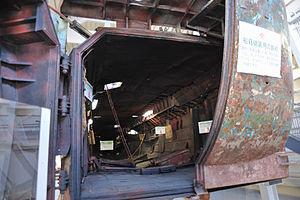
Le musée des garde-côtes de Yokohama est un musée japonais situé à Yokohama. Il est consacré à la sécurité en mer et aux garde-côtes japonais.